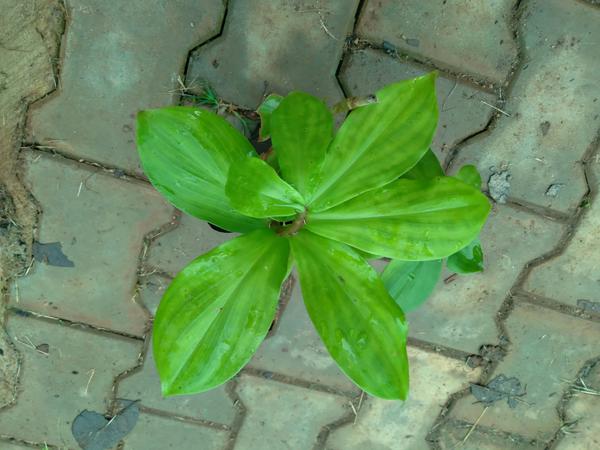
Plant: Insulin